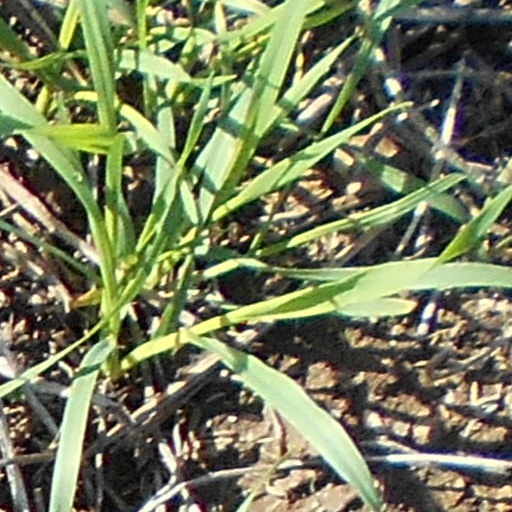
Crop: wheat